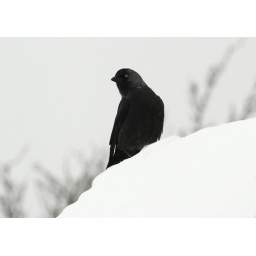
Jackdaw sitting on shed roof covered in snow